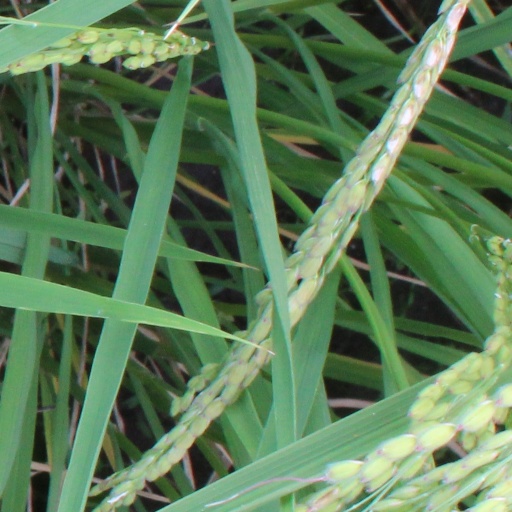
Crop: rice